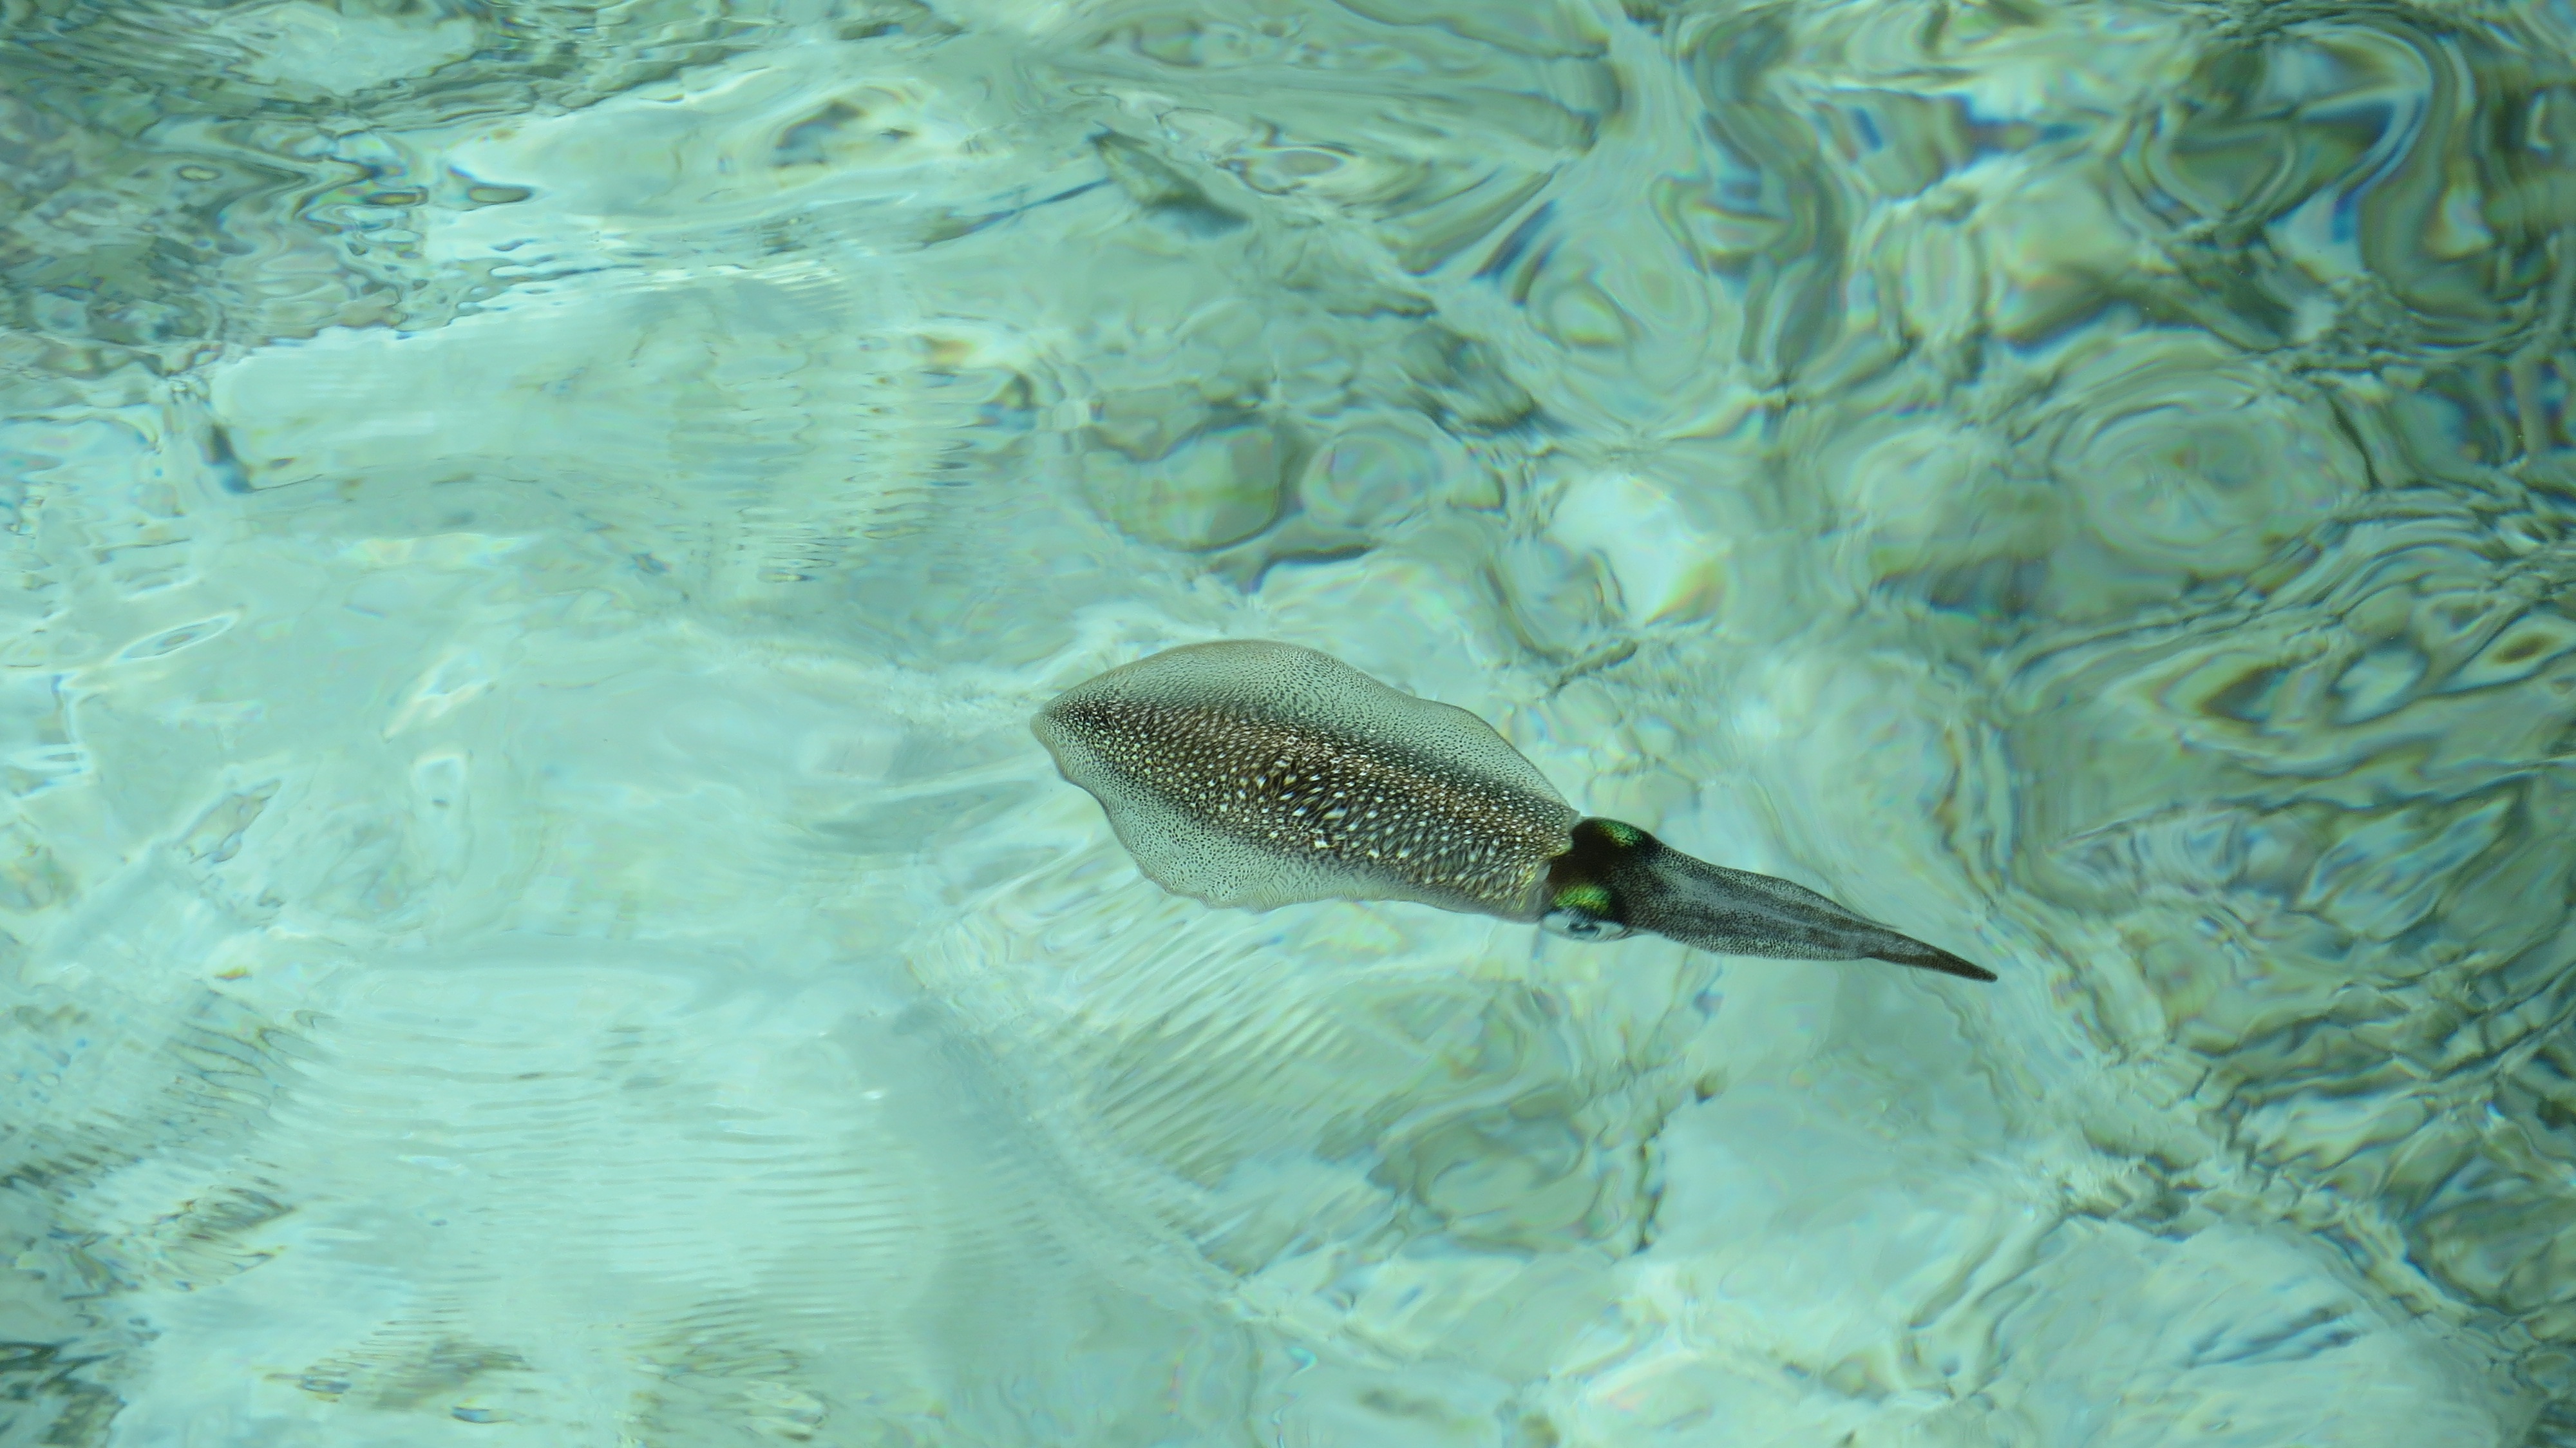
sea, ocean, underwater, biology, aquatic, sea turtle, reptile, fish, fauna, jelly fish, marine biology